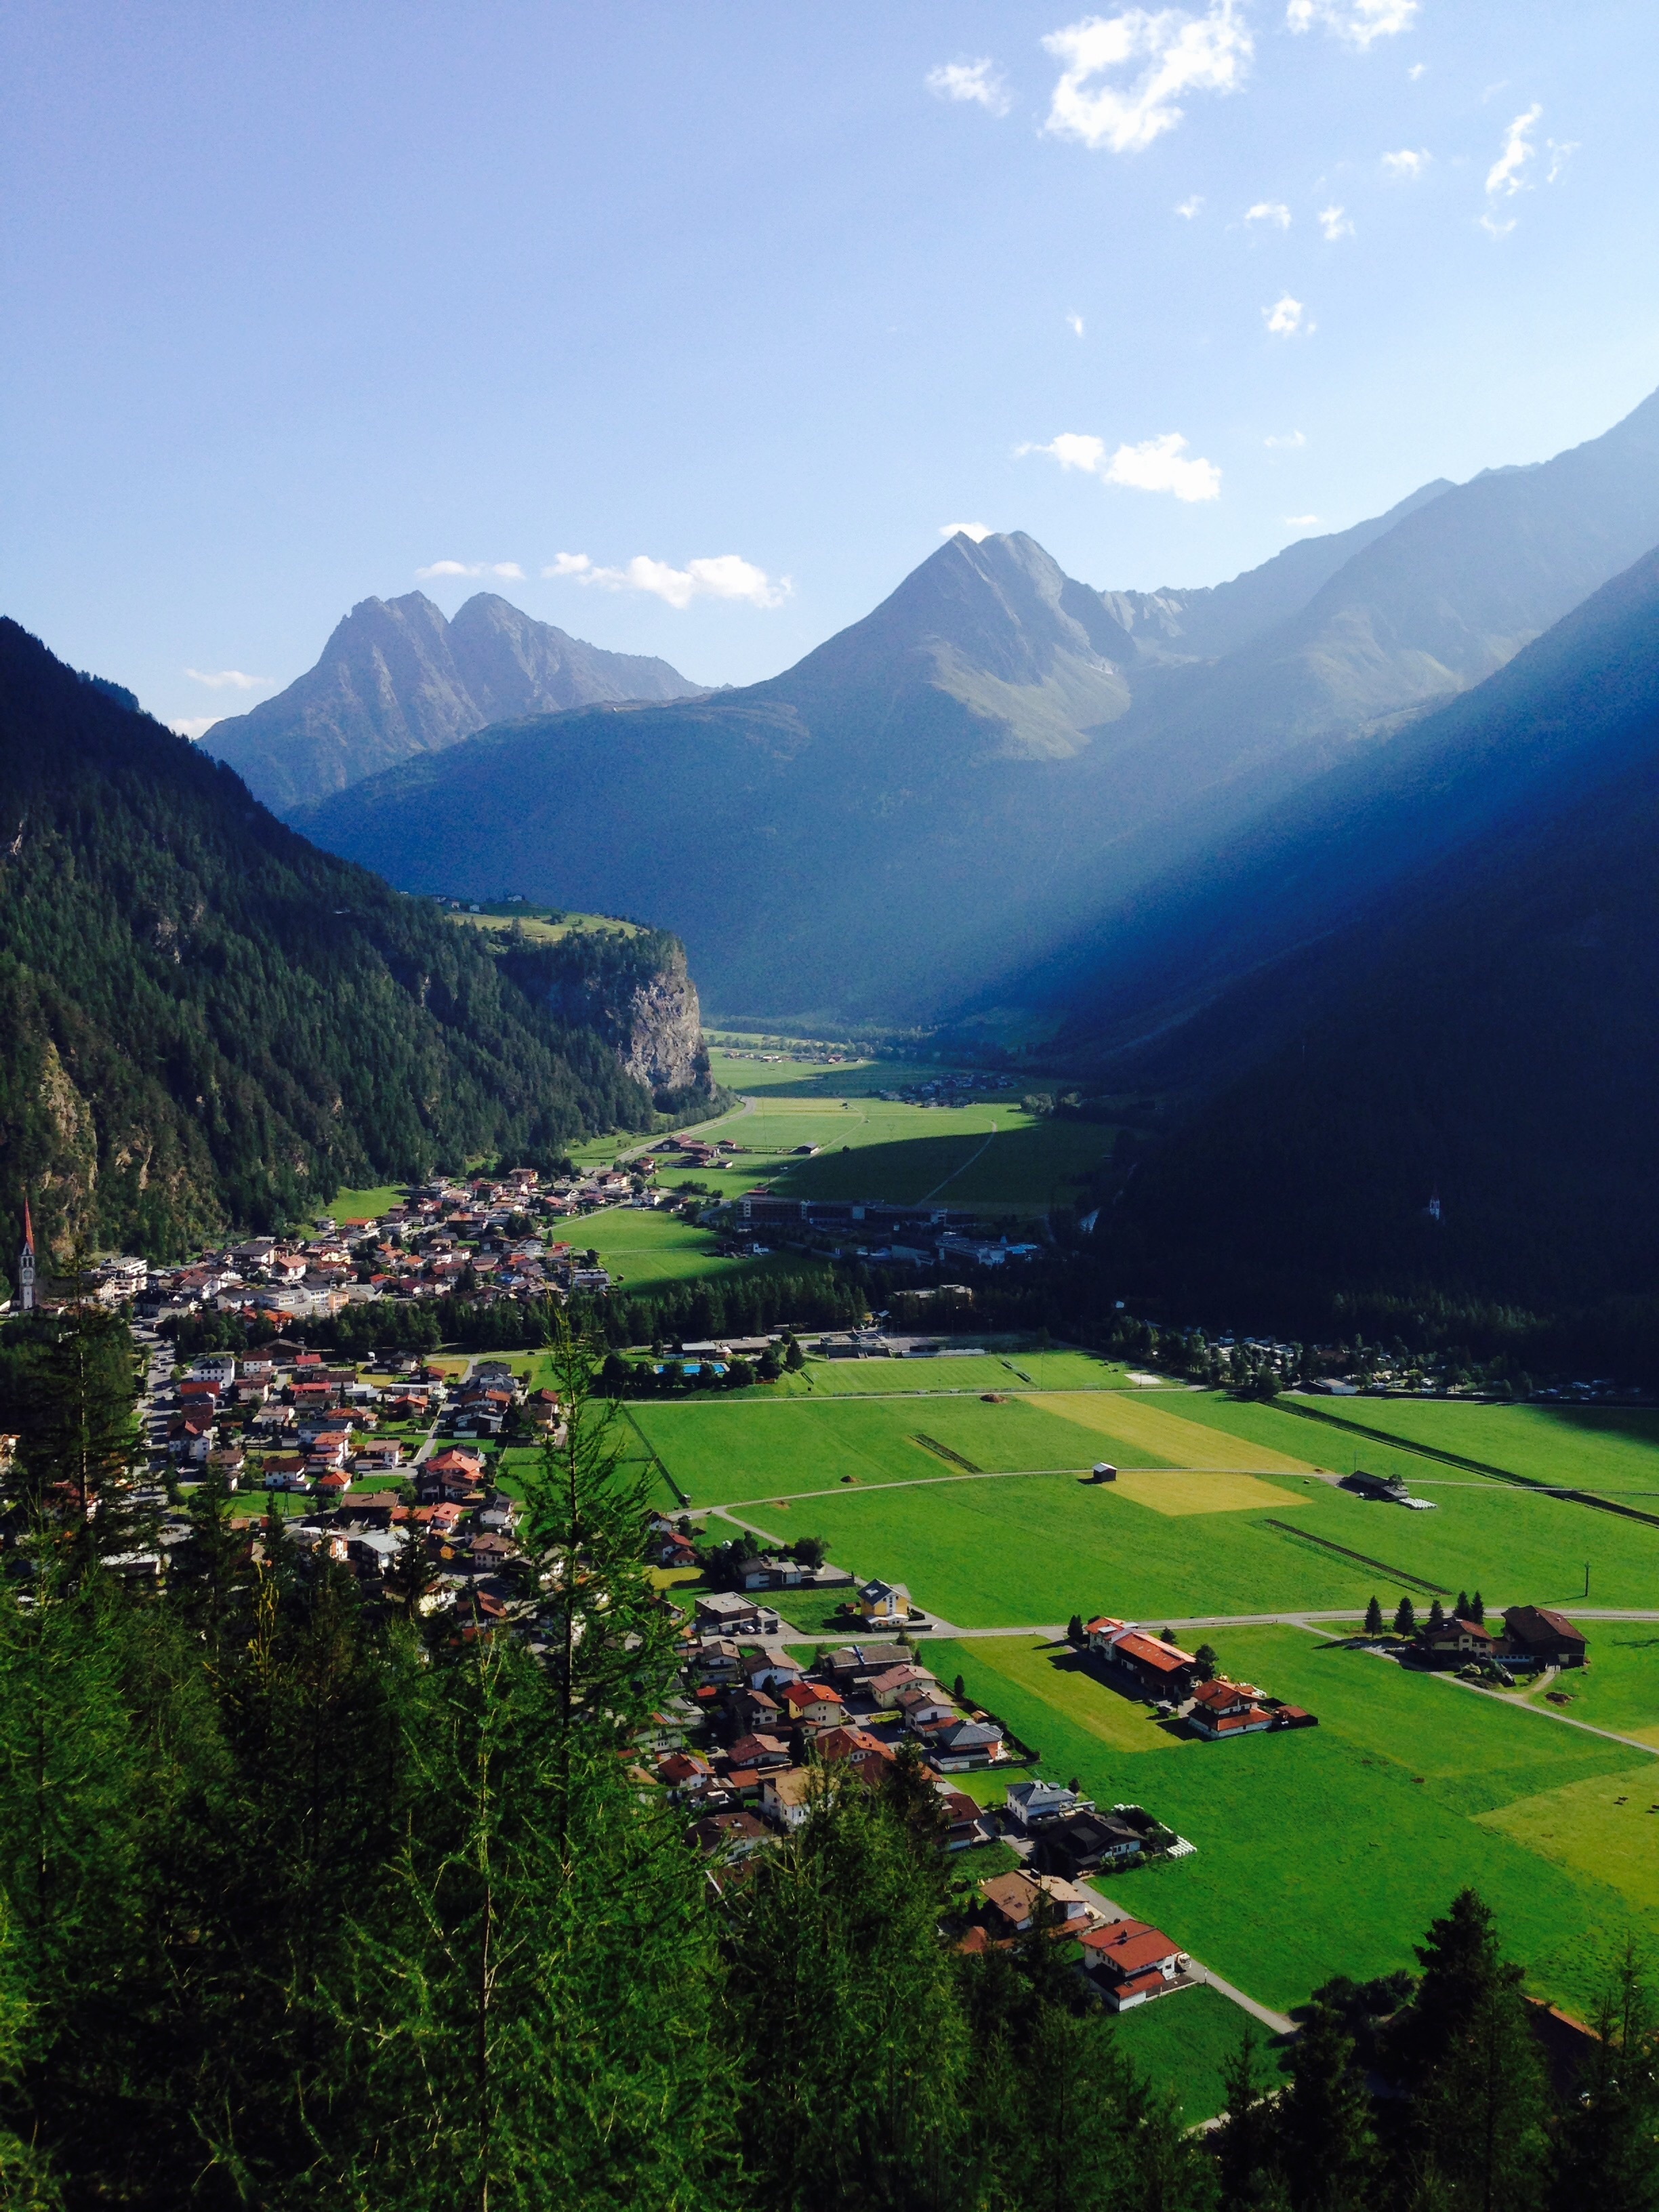
landscape, nature, mountain, light, field, meadow, hill, lake, valley, mountain range, spring, mountains, alps, plateau, cities, tyrol, rural area, sunny day, landform, villages, aerial photography, mountain pass, towns, geographical feature, mountainous landforms, adlerblick, length field